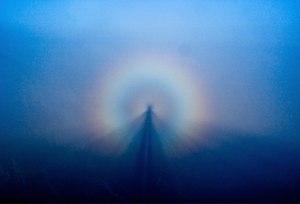
Une gloire avec un spectre de Brocken
Un spectre de Brocken ou spectre du Brocken est l'ombre considérablement agrandie d'un objet, observée d'un sommet montagneux dans la direction opposée au soleil, sur un nuage de gouttelettes d'eau ou sur du brouillard. Elle est parfois entourée d'un cercle lumineux. Si ce dernier est coloré comme un arc-en-ciel, il s'agit alors d'une gloire.